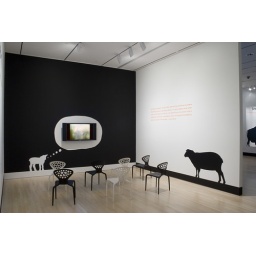
Artist Sam Easterson shared some of his stories of working with video and animals in the field.